Johannine Comma

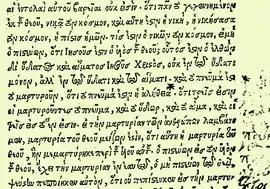
This photograph shows Greek text of 1 John 5:3–10 which is missing the Comma Johanneum. This text was published in 1524.

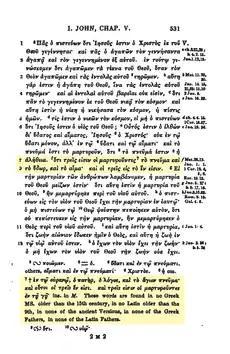
Hē Kainē Diathēkē 1859, with Griesbach's text of the "New Testament". The English note is from the 1859 editor, with reasons for omitting the Johannine Comma.

The central figure in the 16th-century history of the Johannine Comma is the humanist Erasmus, and his efforts leading to the publication of the Greek New Testament. The comma was omitted in the first edition in 1516, the "Nouum instrumentum omne: diligenter ab Erasmo Roterodamo recognitum et emendatum" and the second edition of 1519. The verse is placed in the third edition, published in 1522, and those of 1527 and 1535.